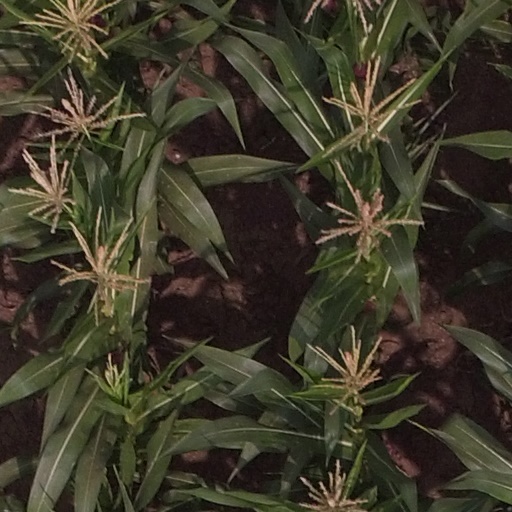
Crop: maize; corn